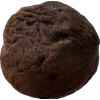
Label: peach